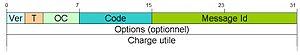
Entête des message CoAP
6LoWPAN est l'acronyme de IPv6 Low power Wireless Personal Area Networks ou IPv6 LoW Power wireless Area Networks.